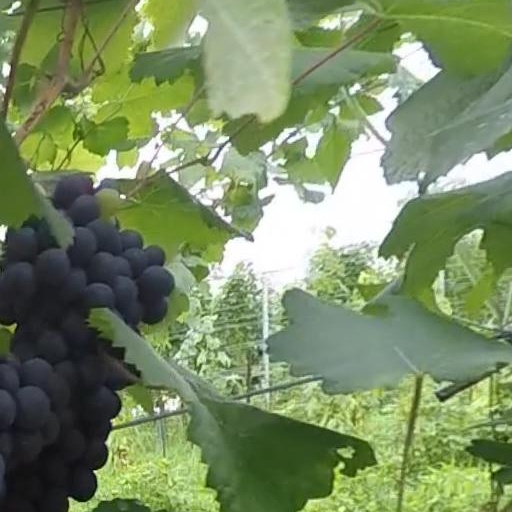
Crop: grape